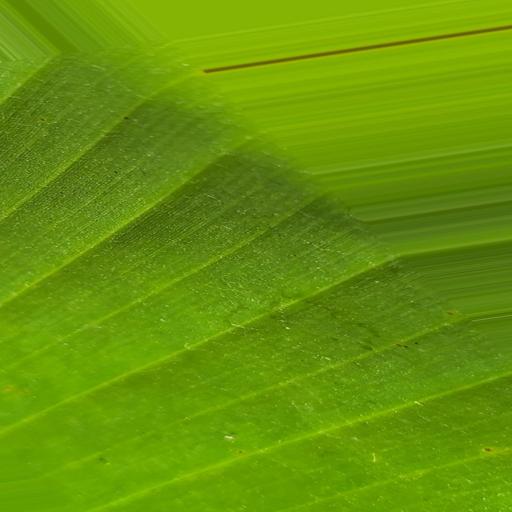
Label: banana_healthy_leaf